José Salomé Pina

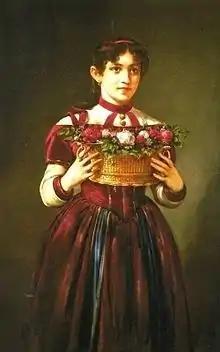
Niña con Flores

His activities as a painter became well known after 1852 when he painted the "Agar e Ismael" at the age of 22. A year later he gained more renown when he produced "Sansón y Dalila" (1853). In 1854, he competed for a pension in Rome, which he won with his painting "San Carlos Borromeo" (pictured above right). Later, in 1856, he was awarded a grant to study in Paris, joining the studio of Charles Gleyre where he painted two works: "Abraham and Isaac" and "Dante and Virgil". Both of these paintings from 1856, were sent by Pina to be displayed at the Academy of San Carlos, though today they are on display at the MUNAL in Mexico City. In 1859, Salomé Pina exhibitioned his painting "La Piedad (La Virgen de la Piedad)" for which he received an honorable mention. After some time in Paris, Pina moved back to Rome in 1860 to complete his study of the classics under the tutelage of Consoni and Gariot. In 1865, he was commissioned to make a painting commemorating the visit to Rome of Archduke Maximilian on a trip to see Pope Pius IX. Salomé Pina was unable to finish this work, though there are sketches of the painting on display at the Museo Nacional de Historia. These sketches support the theory that Salomé Pina conducted his work from photographs. In 1869, Salomé Pina became a professor at the Academy of San Carlos.